List of films considered the worst

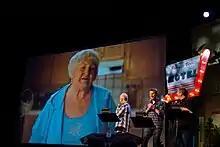
Bill Corbett, Mike Nelson, and Kevin Murphy during the live RiffTrax treatment of

Nominally based on the DC Comics character, "Catwoman" stars Halle Berry as the title character. The film was the result of various rewrites by a total of 28 different screenwriters, though only four were credited after arbitration with the Writers Guild of America. It has a 9% rating at Rotten Tomatoes, and was declared "arguably the worst superhero film ever made" by the "Orlando Sentinel". Jean Lowerison of the "San Diego Metropolitan" said in her review that "Catwoman" "goes on my 'worst' list for the year, and quite possibly for all time". Sadaf Ahsan of the "National Post" went further, calling it the worst movie ever made. "The Village Voice" summed up reviews of the film under the title "Me-Ouch". The movie was the winner of four Razzies for Worst Picture, Worst Actress, Worst Director (Pitof) and Worst Screenplay. Berry arrived at the ceremony to accept her Razzie in person (with her Best Actress Oscar for "Monster's Ball" in hand), saying: "First of all, I want to thank Warner Bros. Thank you for putting me in a piece of shit, god-awful movie ... It was just what my career needed." Roger Ebert included it in his "most hated" list, being joined by "Screen Rant" and "Flavorwire", who also included it in their worst film lists.